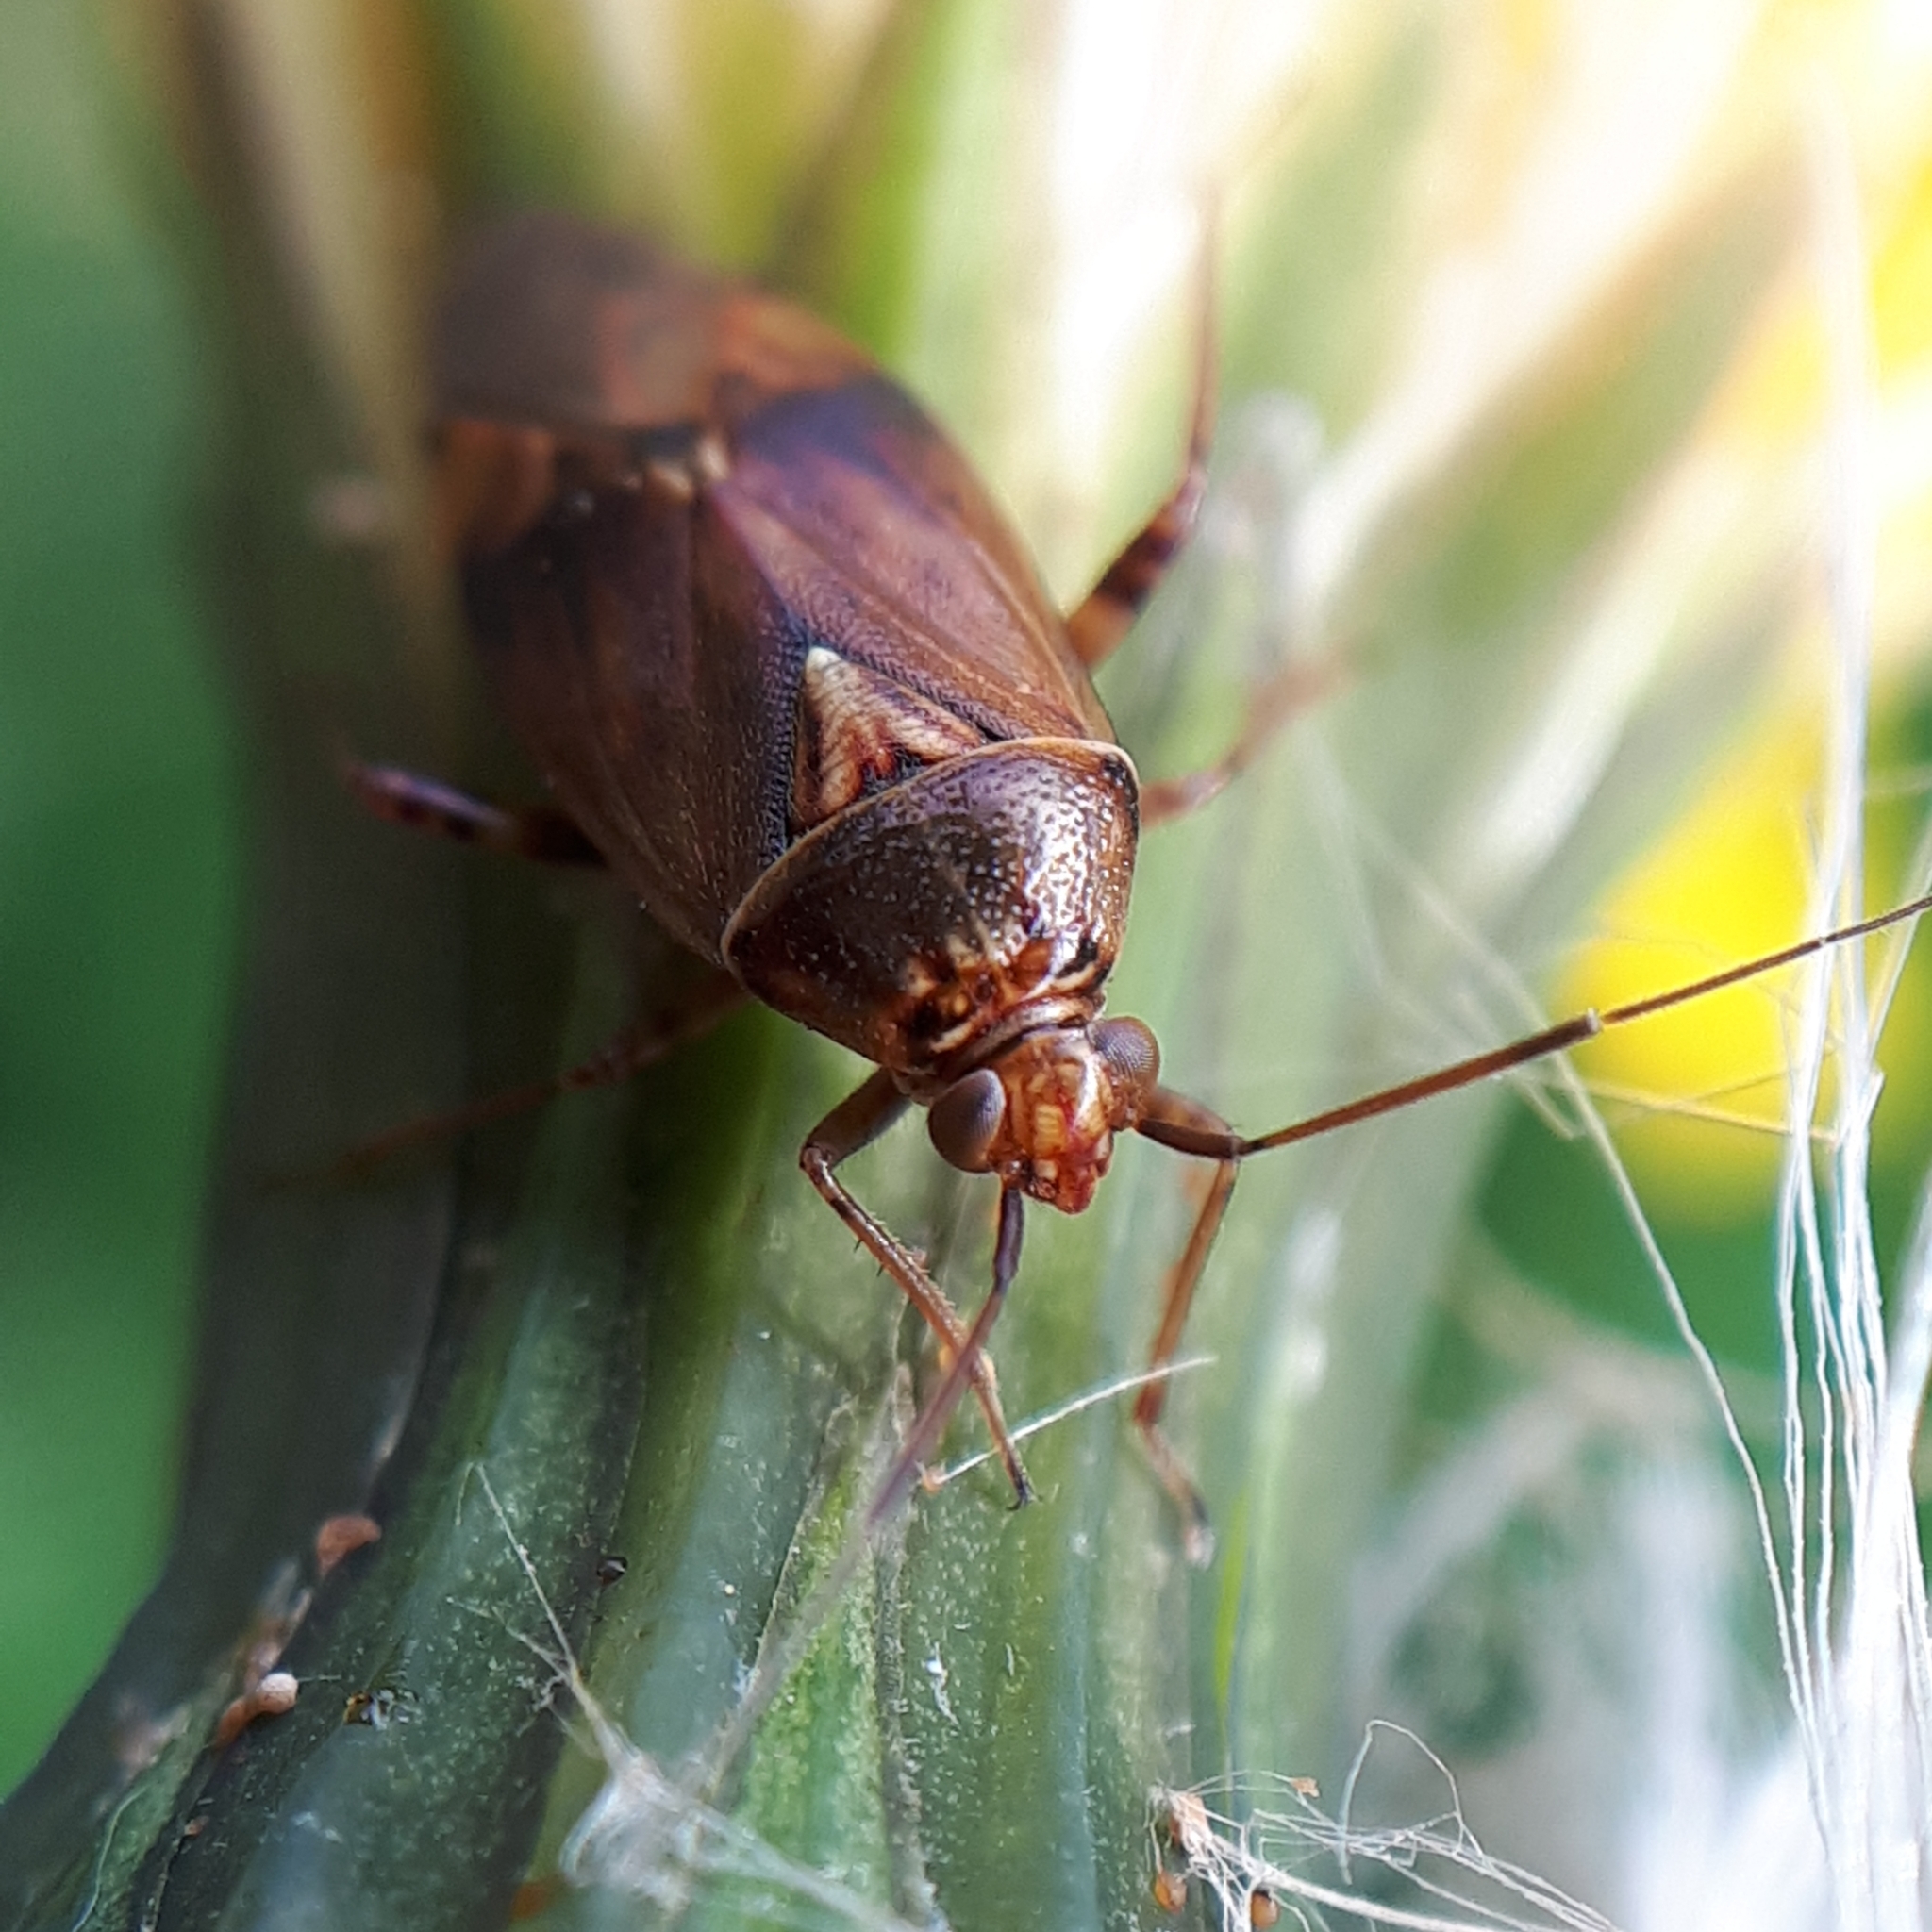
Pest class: lygus_bug